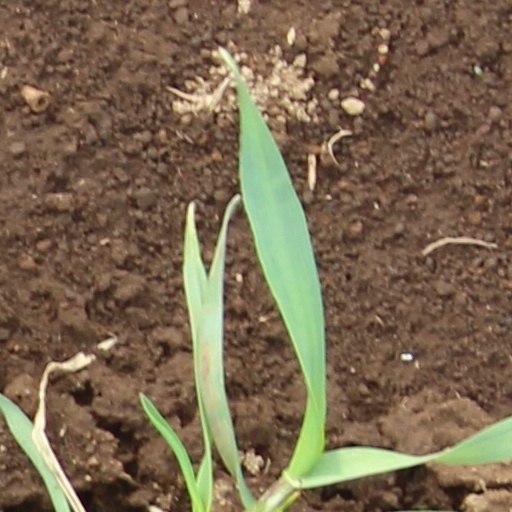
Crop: wheat